Kneževo, Bosnia and Herzegovina

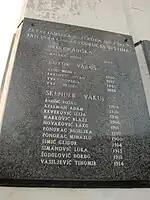
A plaque dedicated to local Serb victims of fascism

A Roman basilica has been found in Imljani and Javorani, and the remains of the Roman road from Servitium (Banja Luka) to Levsaba (Travnik) were also found in the vicinity. Tombstones of the Stećak type date back to the 14th and 15th centuries, when the area was part of the Kingdom of Bosnia. The town was founded during the reign of the Ottoman Empire. It was first mentioned in the records of a Muslim judge from Jajce in 1693, while there is no record of it in the census of the Bosnia Eyalet of 1604. Two generations of imams are mentioned in the records, which means it was most likely founded in the latter half of the 17th century. The architecture of the Old Mosque in Skender Vakuf also indicates it was built in the latter half of the 17th century. The charitable endowment ("vakuf") that is reflected in the town's traditional name Skender Vakuf (after Ali-dedo Skender) contributed to its urbanization. The Old Mosque was significant and one of the first in the region. It was destroyed, along with the New Mosque, in 1992 during the Bosnian War. In the Korićani Cliffs massacre of 21 August 1992, some 200 Bosniak and Croat detainees were massacred in the municipality by the Bosnian Serb police and army forces from Prijedor. After the Bosnian War, a part of the municipality was split off to form the Dobretići municipality of the entity of the Federation of Bosnia and Herzegovina .